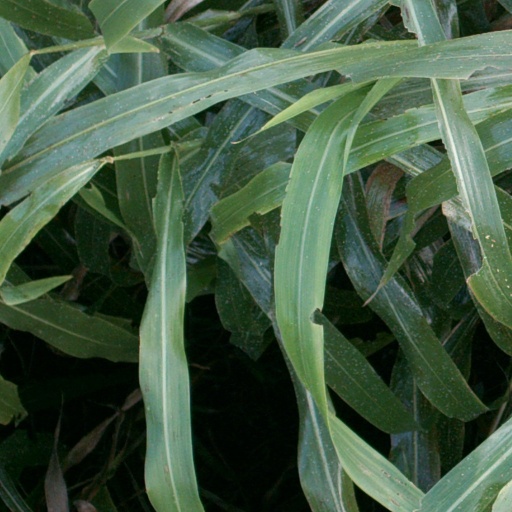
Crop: sorghum